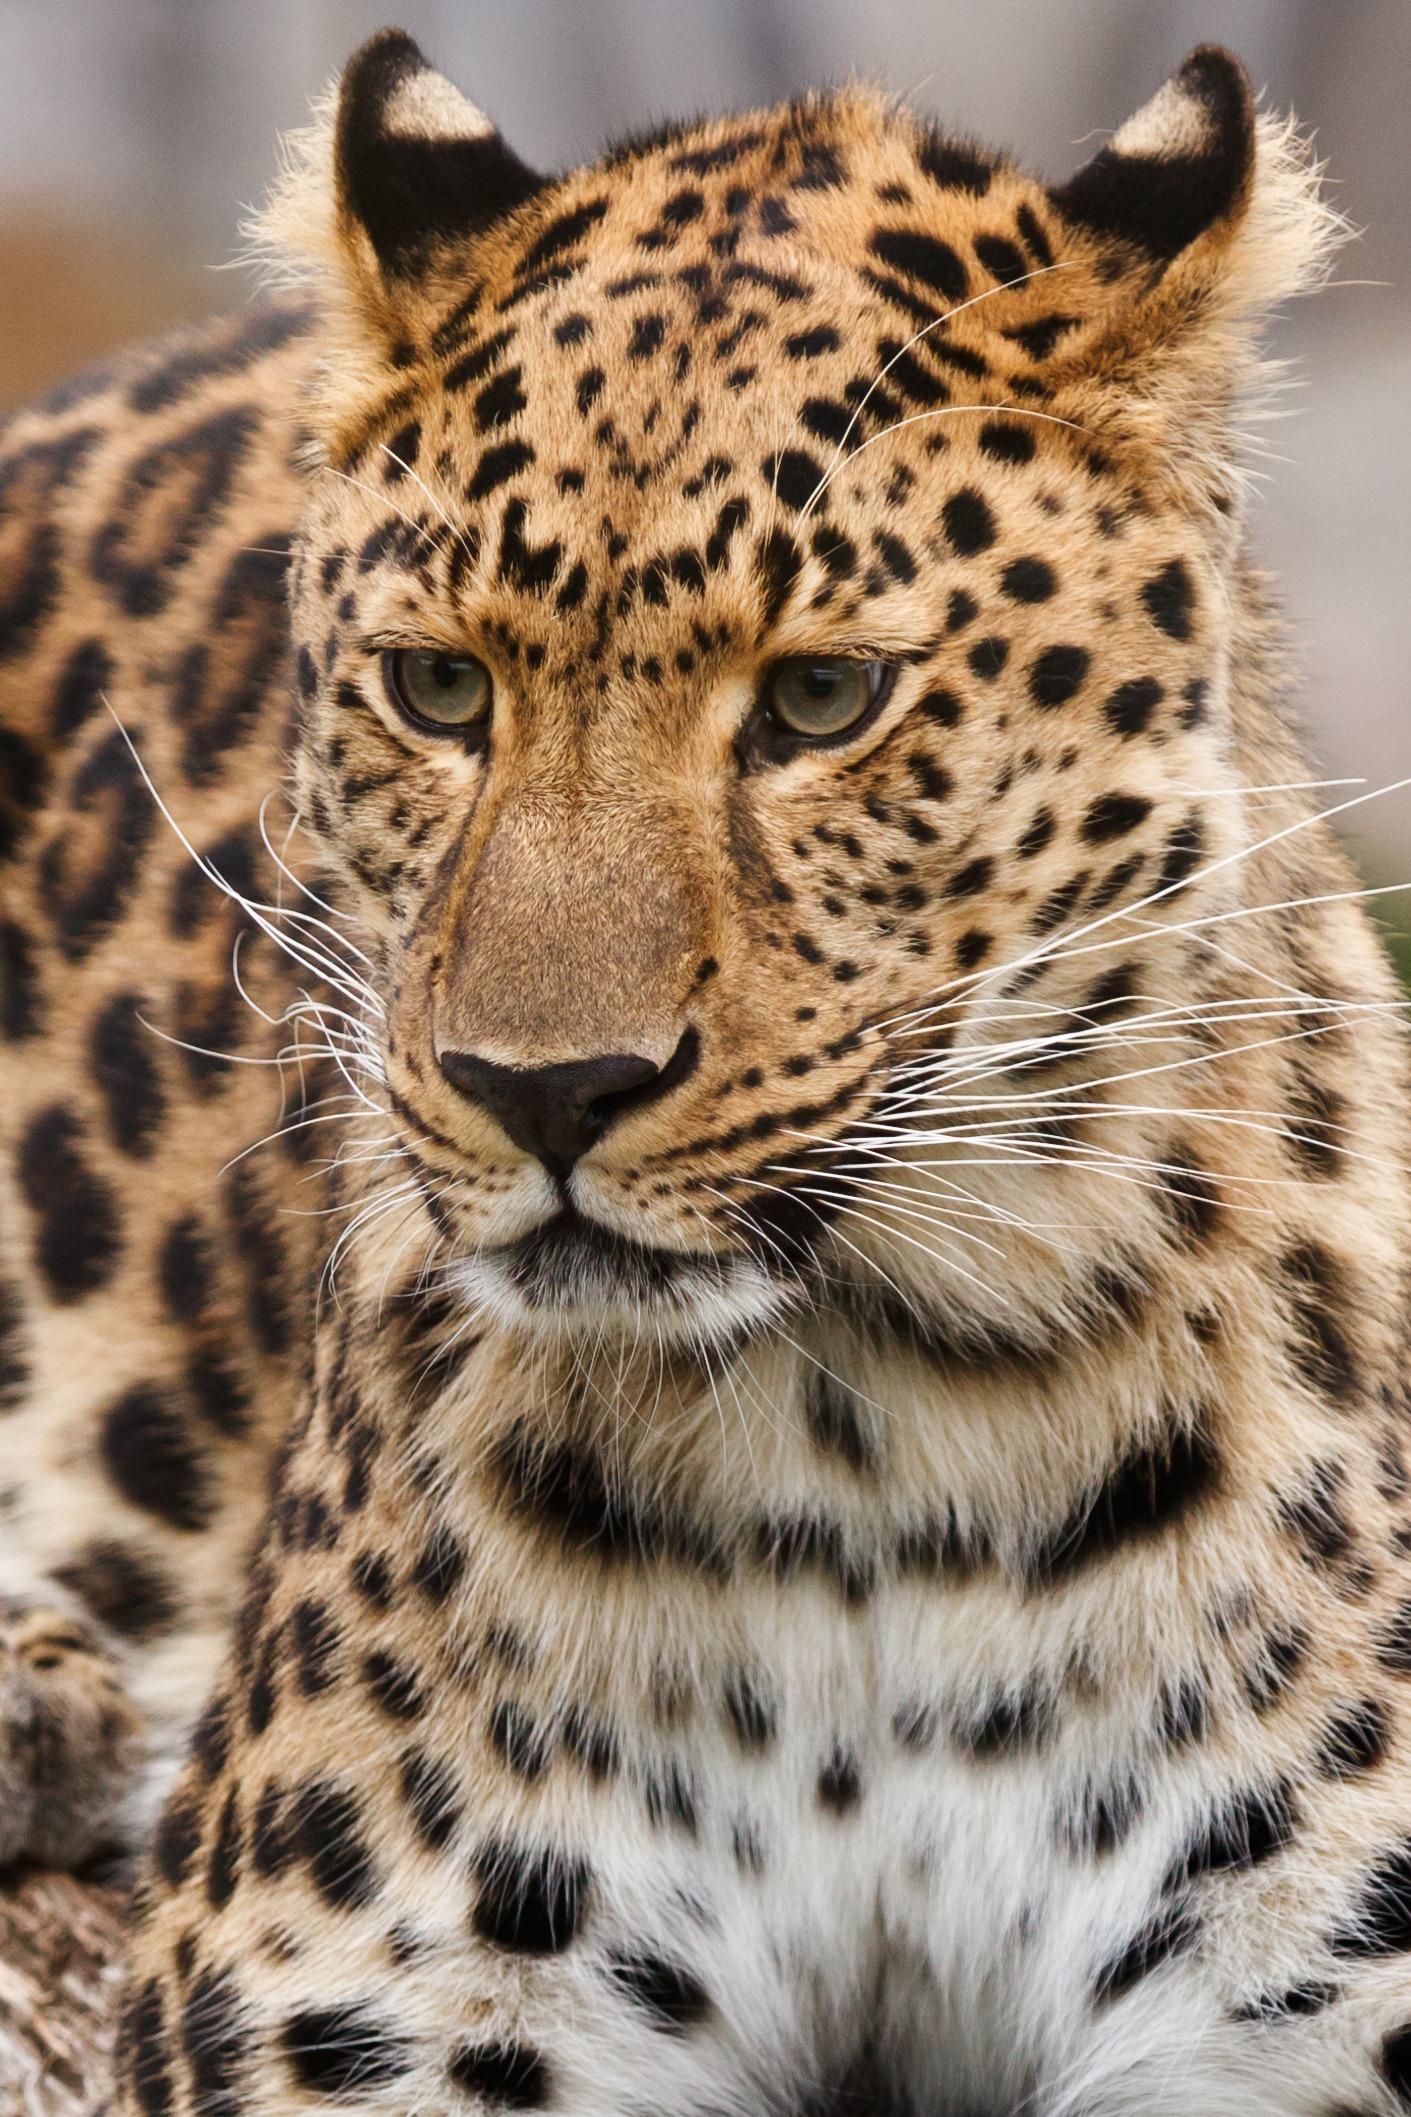
animal, looking, wildlife, wild, zoo, portrait, cat, feline, mammal, predator, fauna, leopard, eyes, whiskers, spots, vertebrate, big, jaguar, carnivore, hunter, dangerous, big cats, cat like mammal